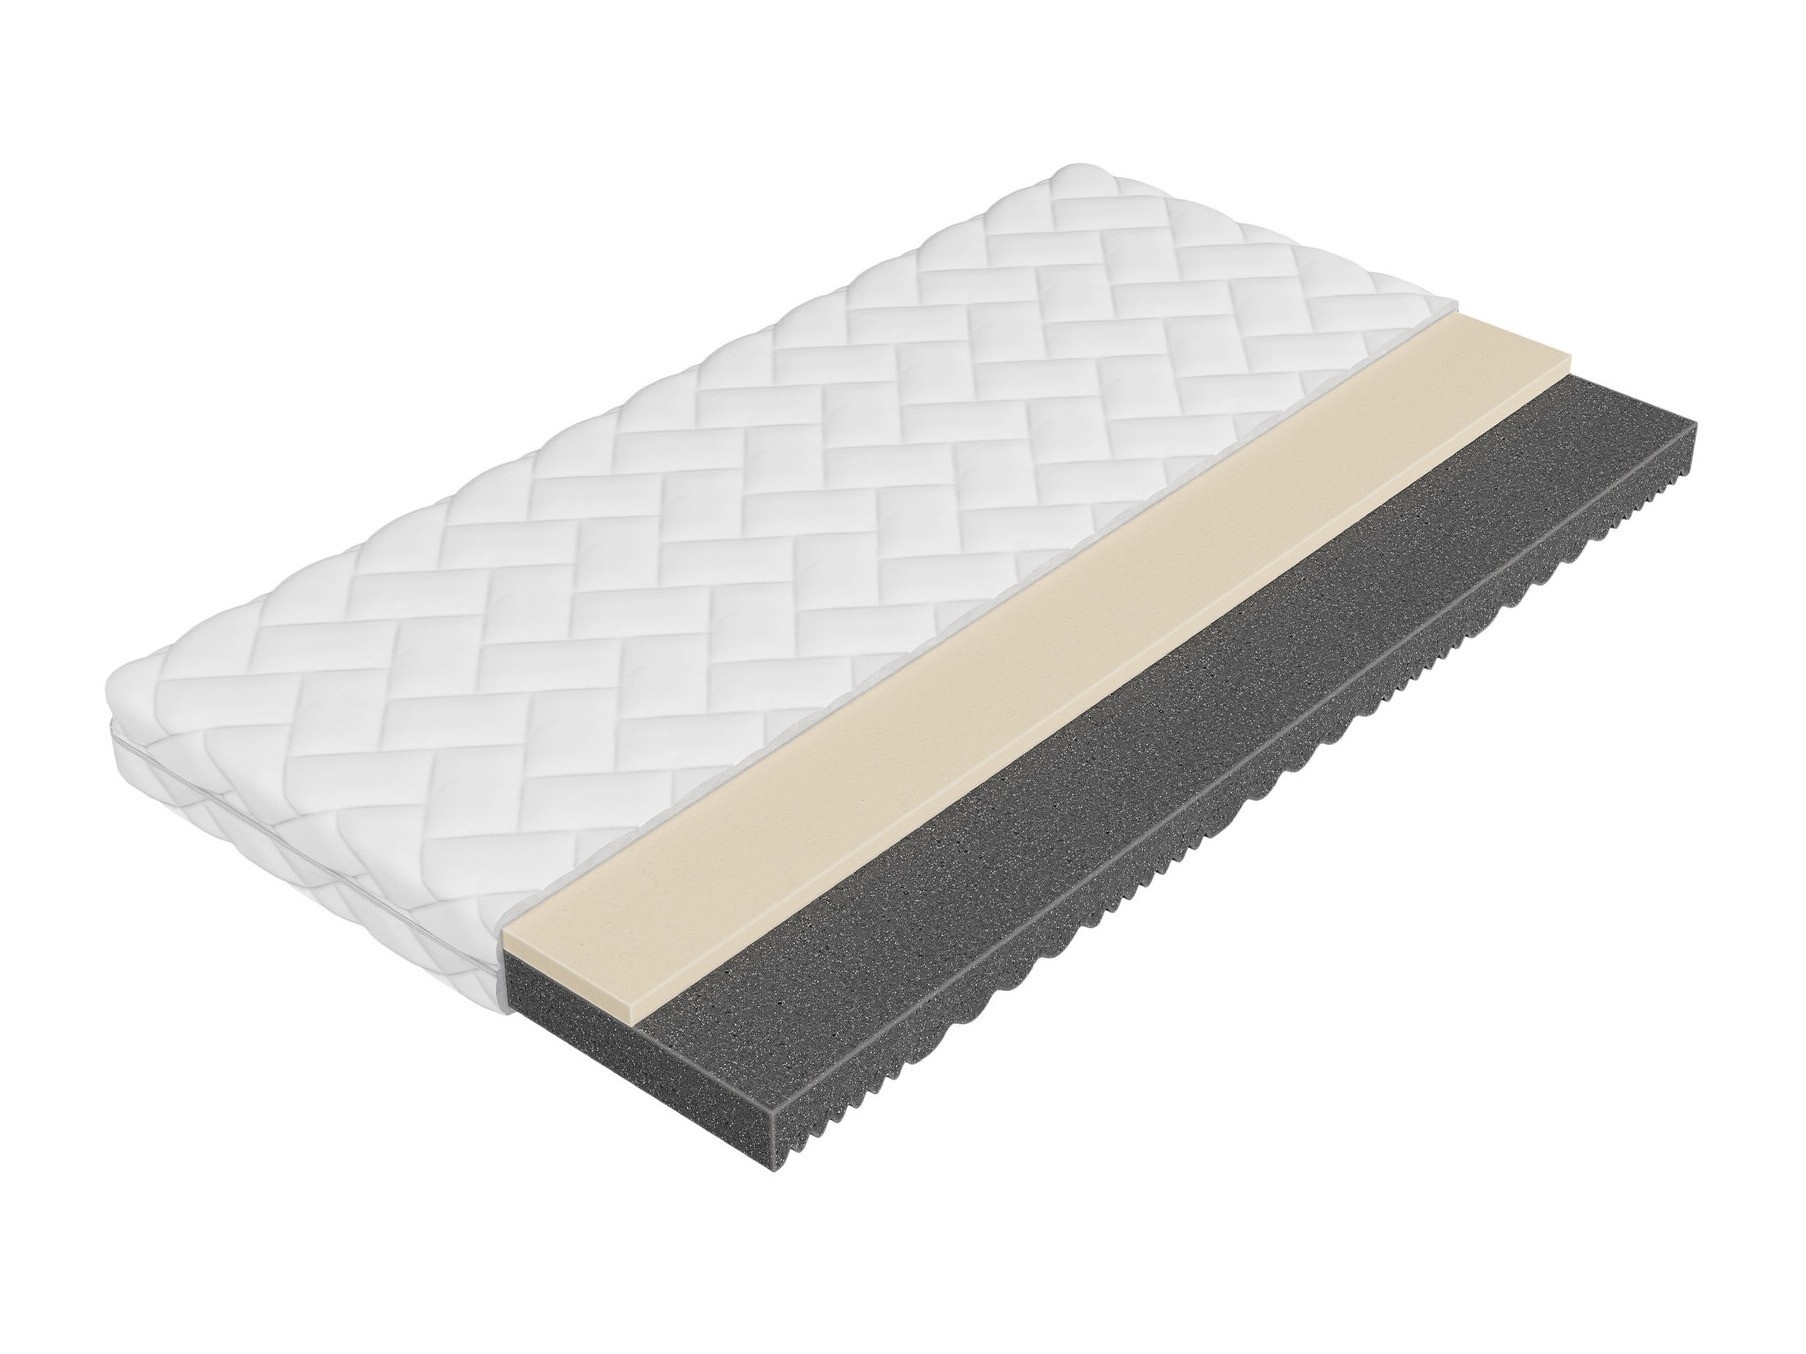
Matracis 588801
Brand: BerryBaldai
Category: Furniture > Baby & Toddler Furniture > Crib & Toddler Bed Accessories > Crib Bumpers & Liners > Crib Liners